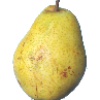
Label: pear_monster